Cáceres, Spain

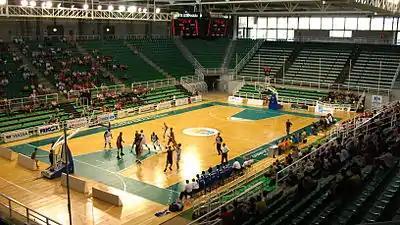
Basketball fixture played at the Multiusos Ciudad de Cáceres.

The privileges of the reconquered town were granted by Alfonso IX, configuring Cáceres as a royal town directly dependent on the Leonese Crown with no local government other than its own council. Through this jurisdiction, the Crown reserved a notable portion of land between the Order of Santiago and the Order of Alcántara.